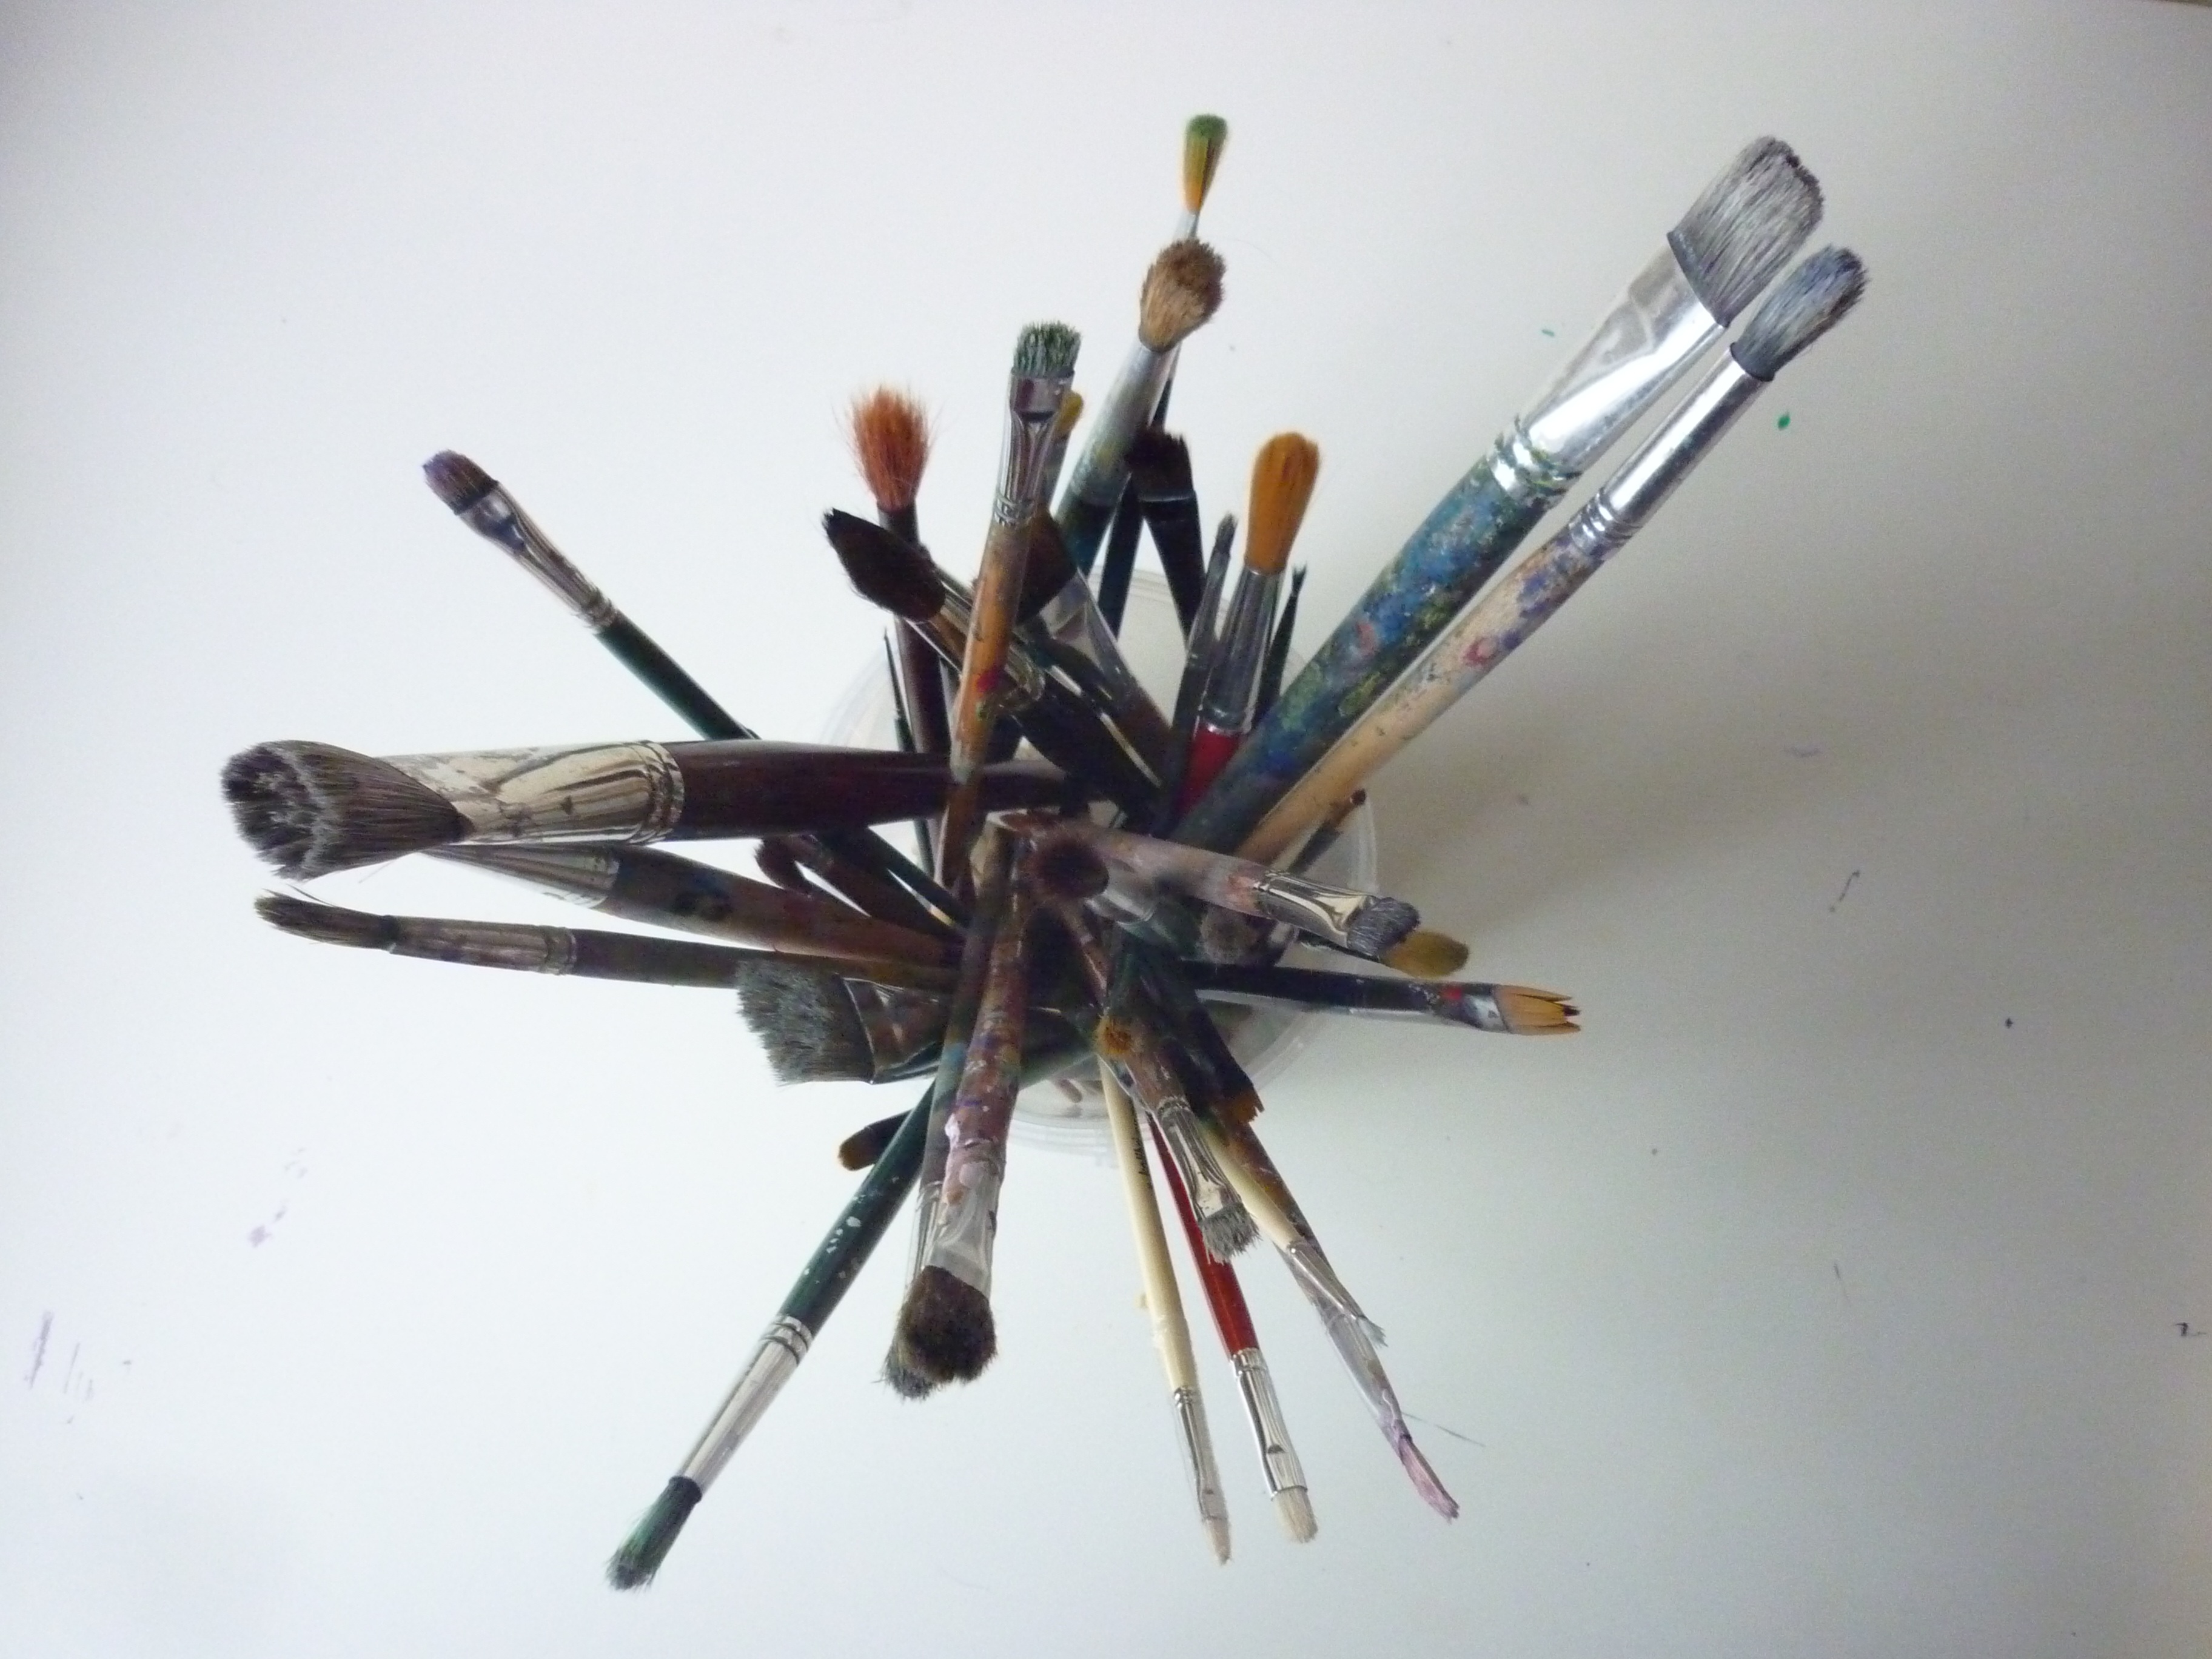
brush, artist, painting, twig, art, painter, macro photography, the art of, electronics accessory